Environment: real
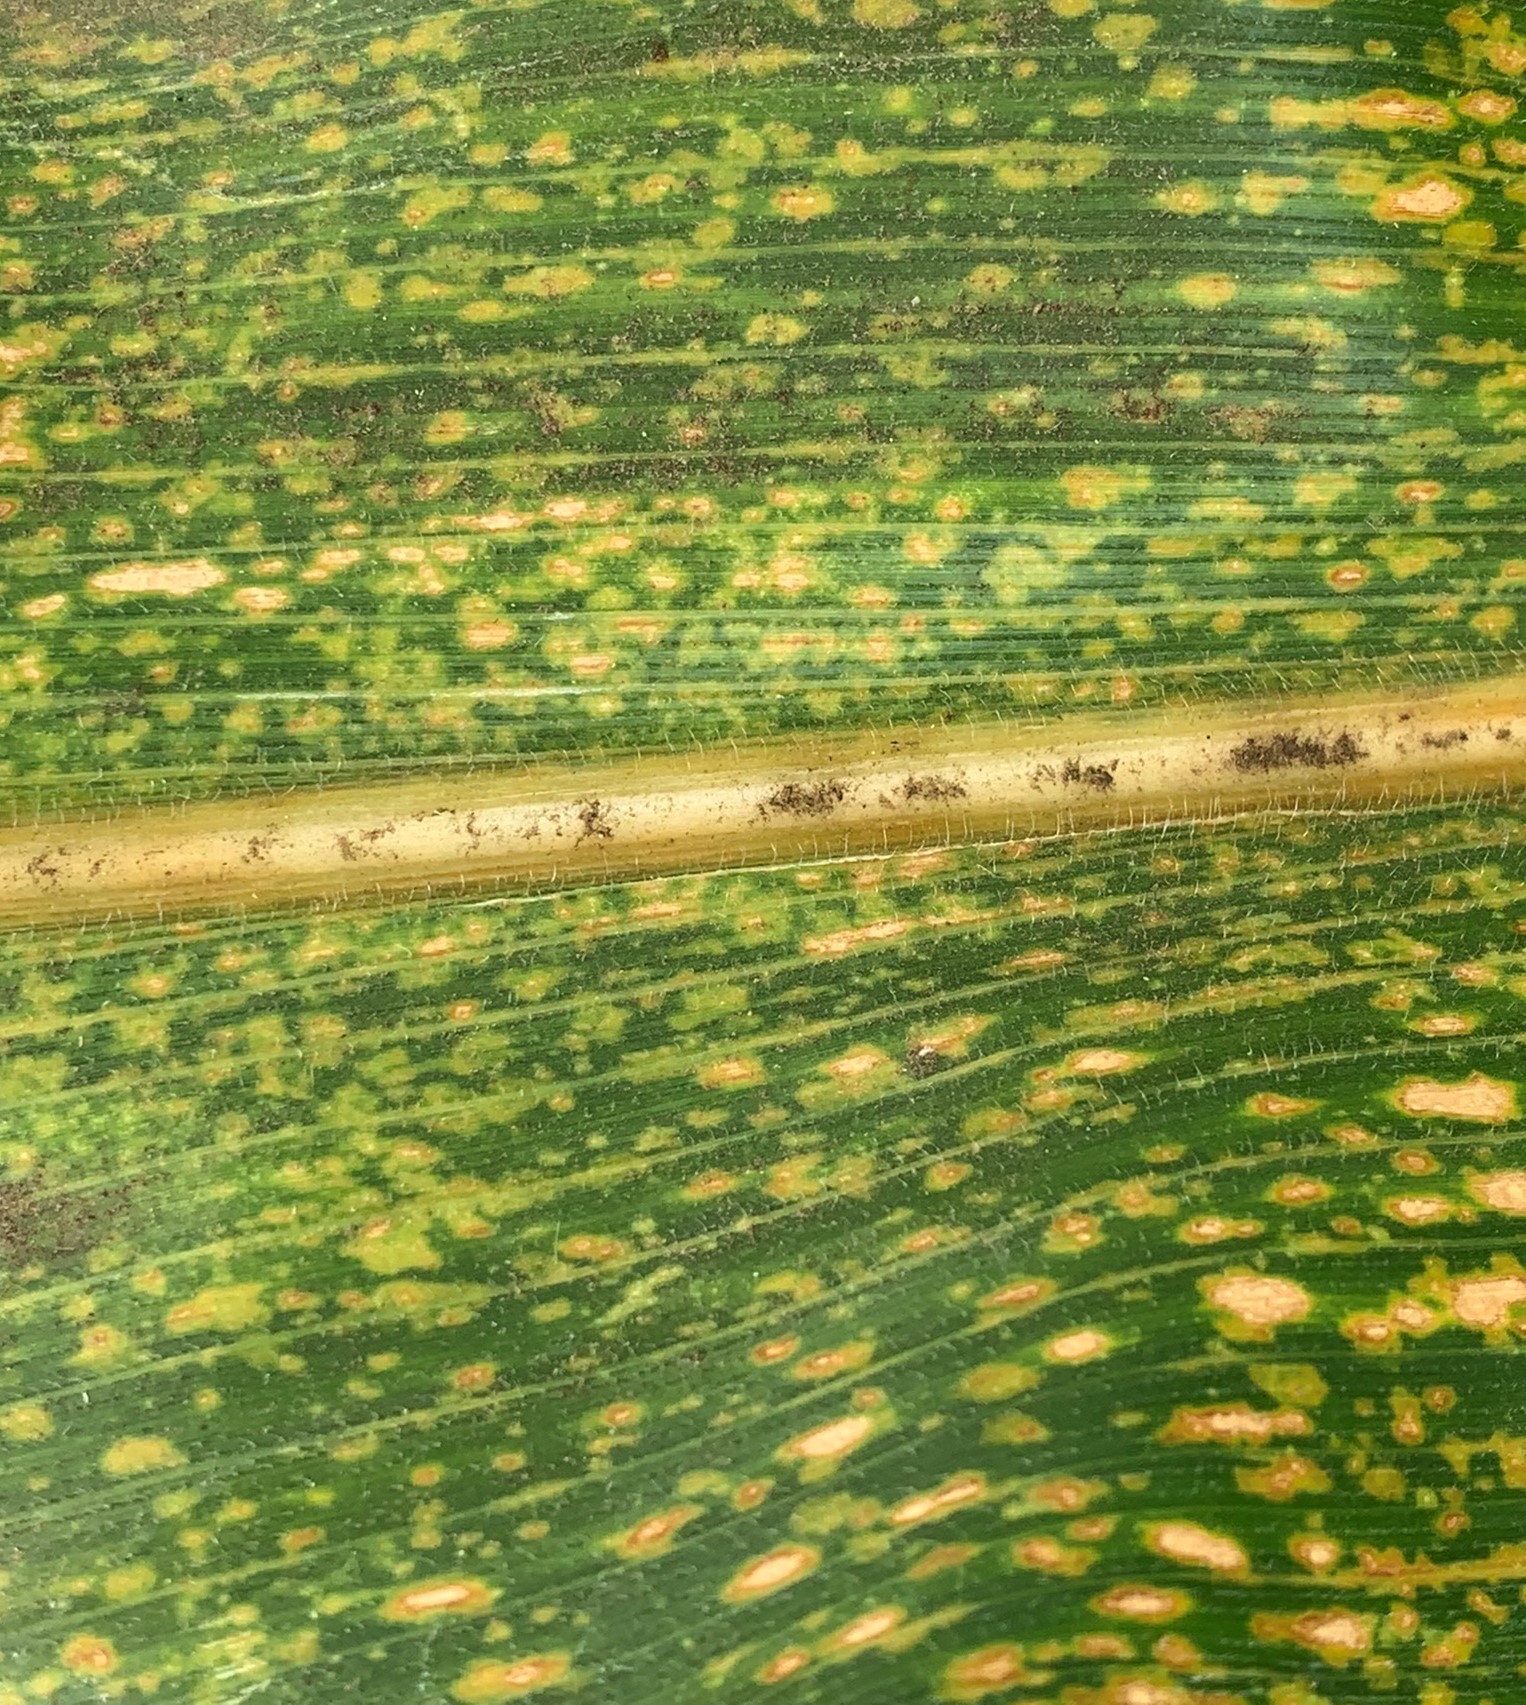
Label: lethal_necrosis